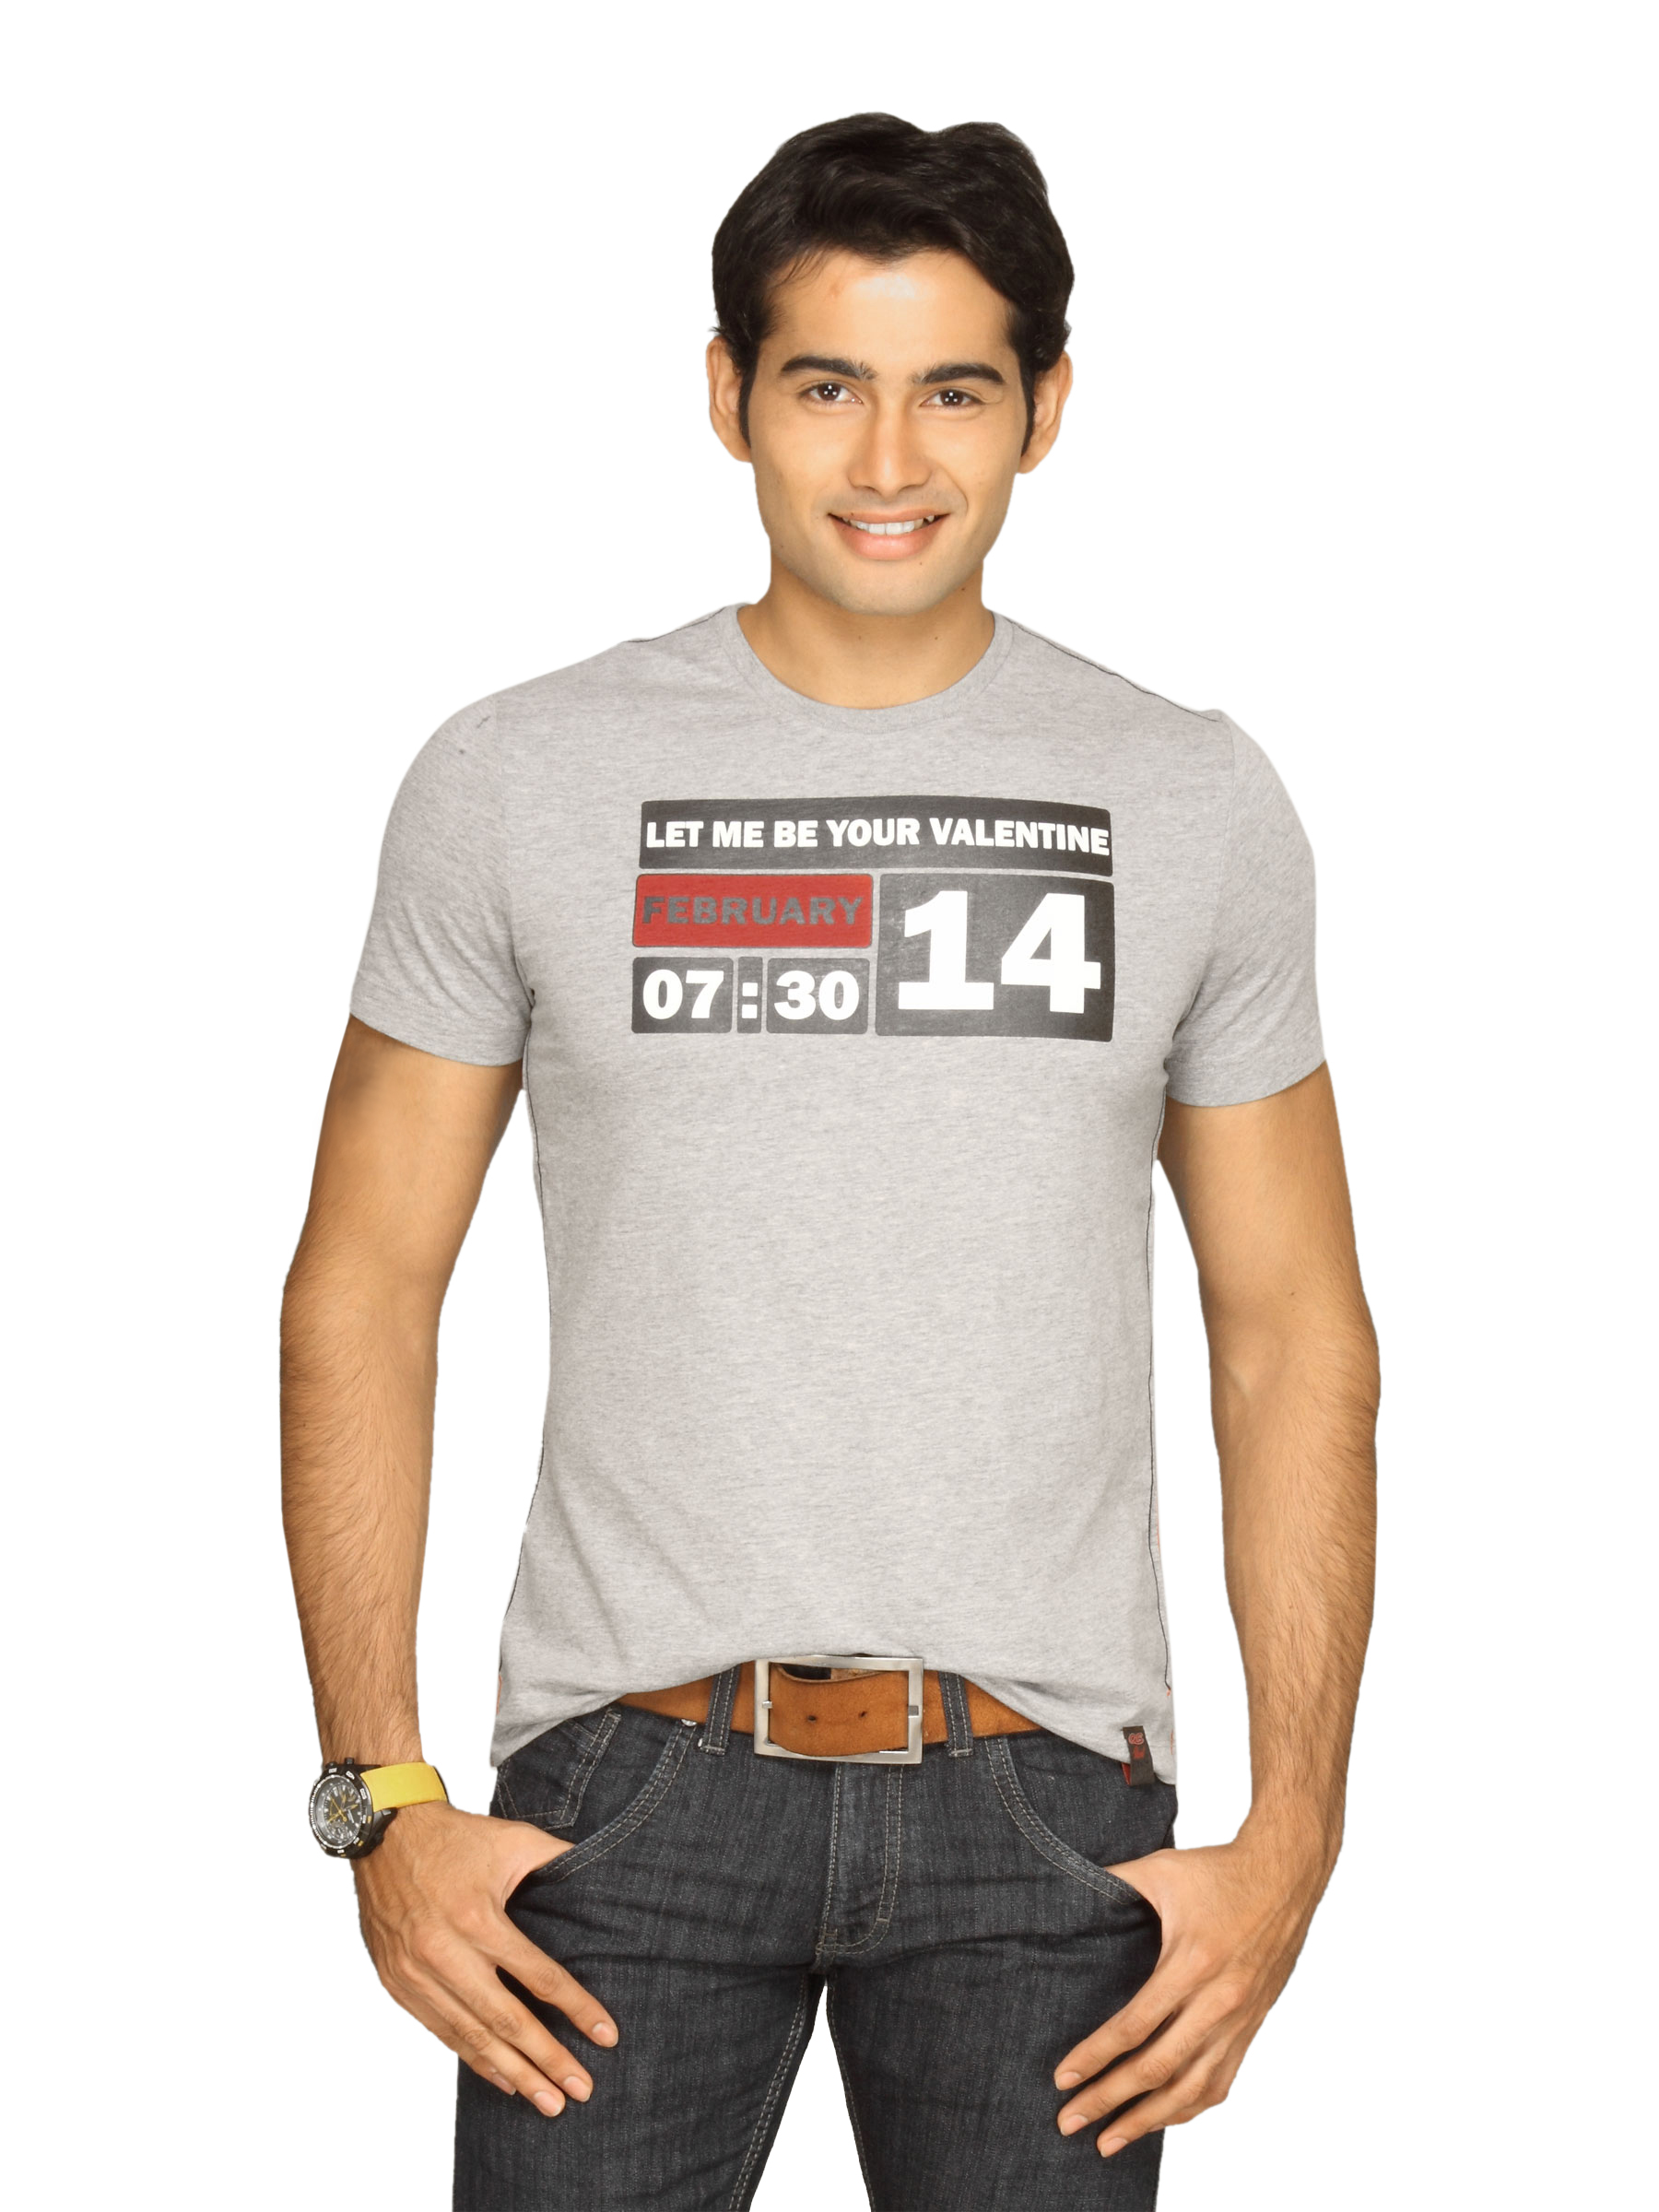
s.Oliver Men's Let Me Be Your Valentine Grey T-shirt
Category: Apparel / Topwear / Tshirts
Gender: Men
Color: Grey
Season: Summer 2011
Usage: Casual